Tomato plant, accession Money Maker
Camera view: vertical (180 deg); turntable rotation: 270 degrees
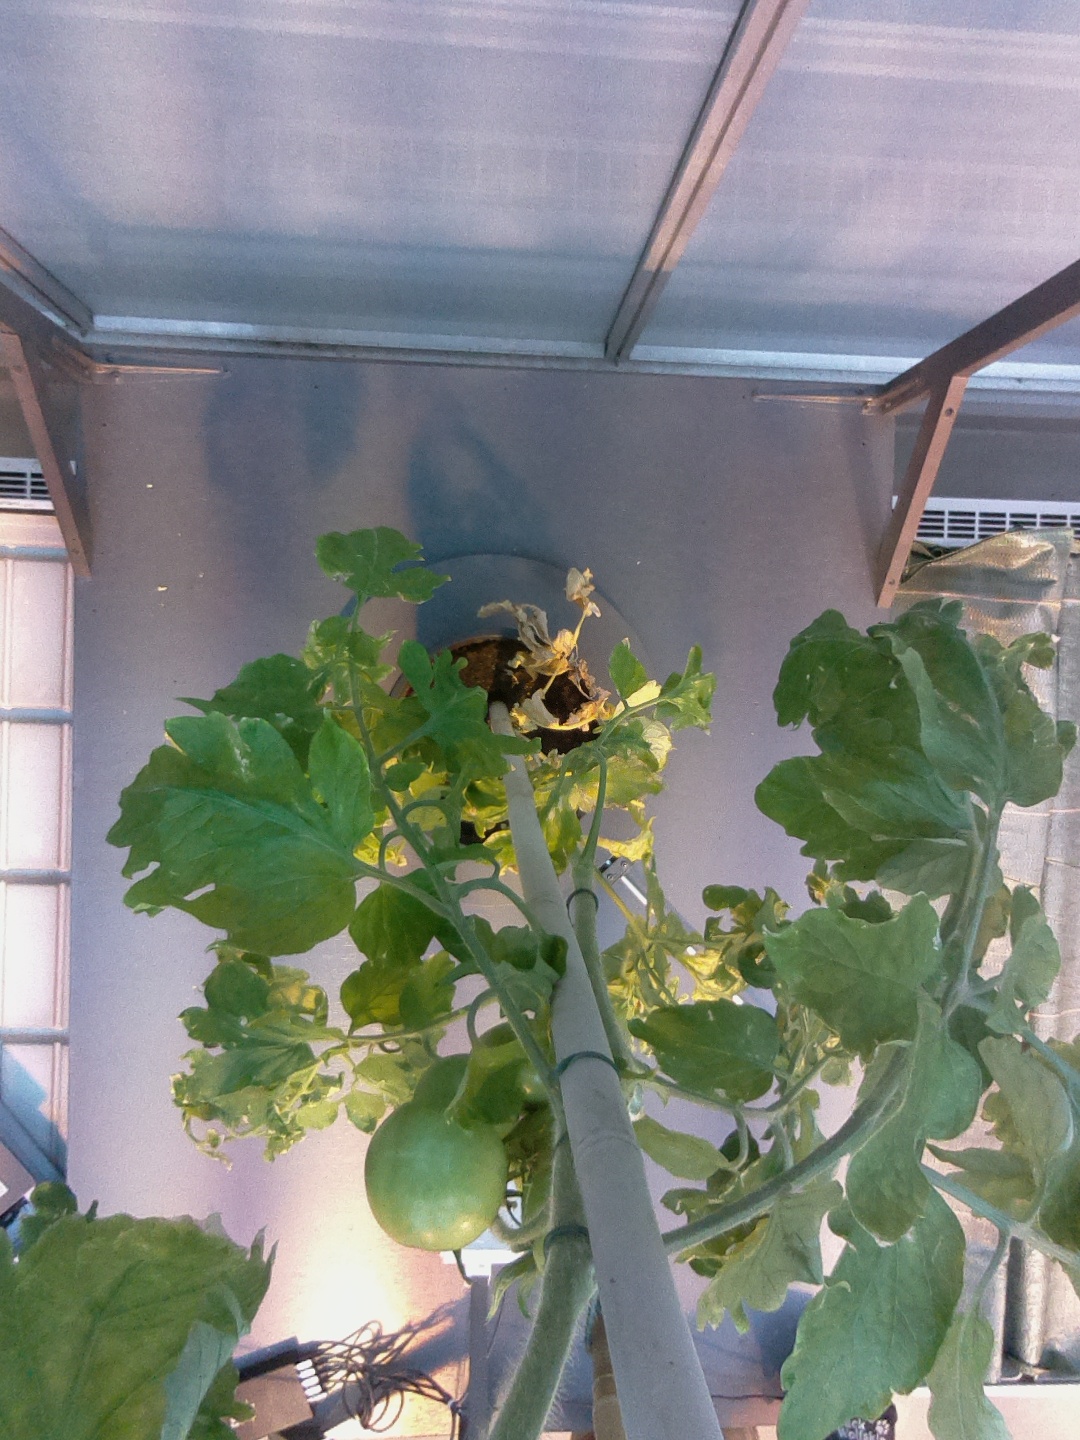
BBCH growth stage 77: 70%-80% of final fruit size